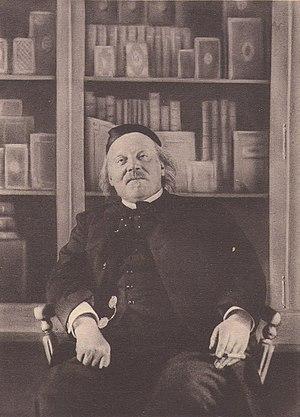
Honoré Champion est un libraire et éditeur français, né en 1846 et mort en 1913 à Paris.